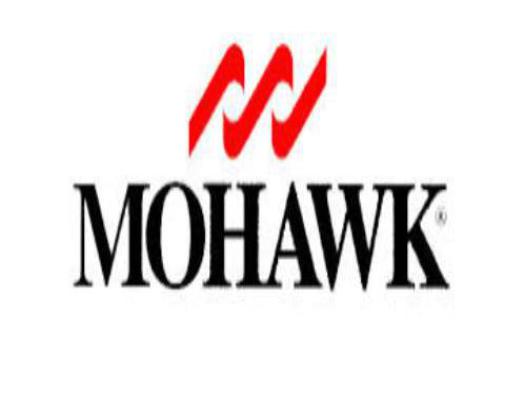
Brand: mohawk-1
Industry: Leisure